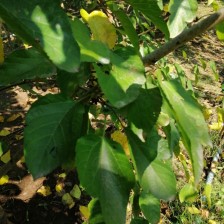
Variety: WhiteKing